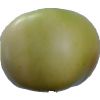
Label: Apple 6